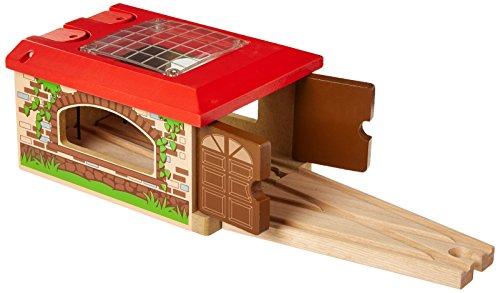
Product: Maxim Enterprise INC Double Door Engine Shed
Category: Toys & Games | Play Vehicles | Play Trains & Railway Sets | Train Sets
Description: Engine not included.
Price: $19.99
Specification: ProductDimensions:7x4x5inches|ItemWeight:1.2pounds|ShippingWeight:1.28pounds(Viewshippingratesandpolicies)|DomesticShipping:ItemcanbeshippedwithinU.S.|InternationalShipping:ThisitemcanbeshippedtoselectcountriesoutsideoftheU.S.LearnMore|ASIN:B00CSR1C3W|Itemmodelnumber:50940|Manufacturerrecommendedage:36months-15years